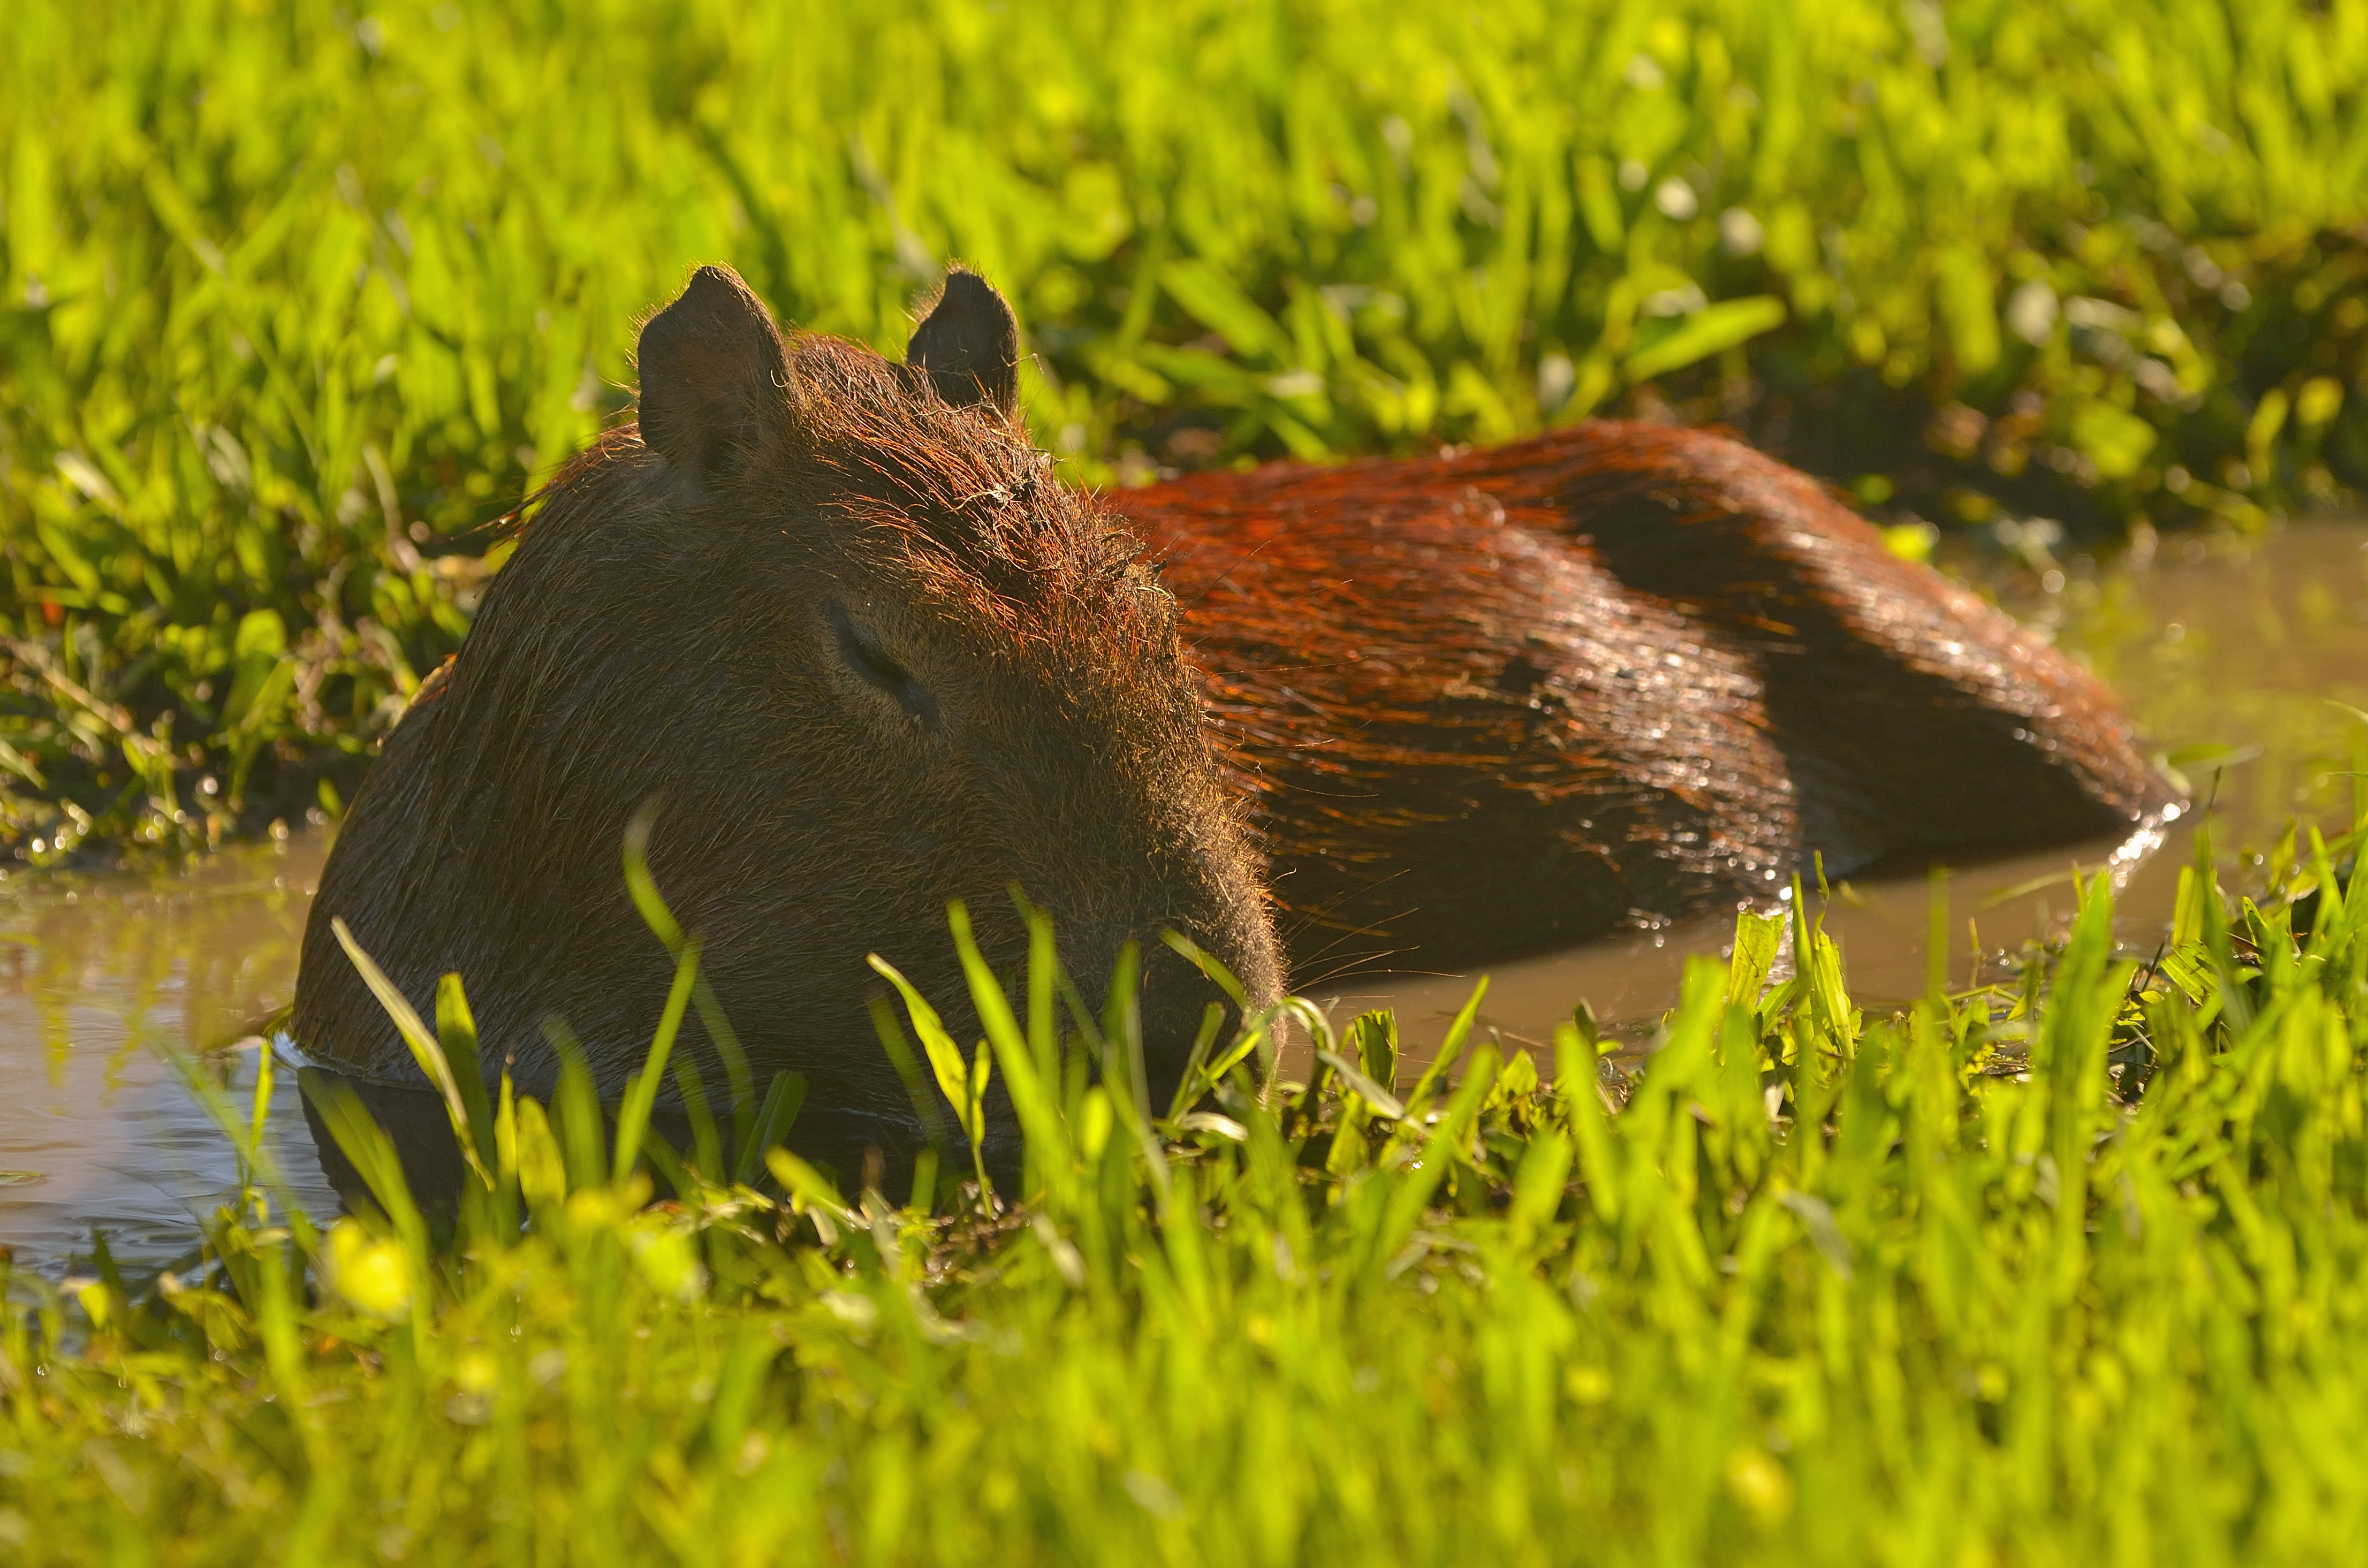
nature, grass, lawn, wildlife, wild, green, mammal, fauna, vertebrate, corrientes, fna, ibera, carpincho, parque